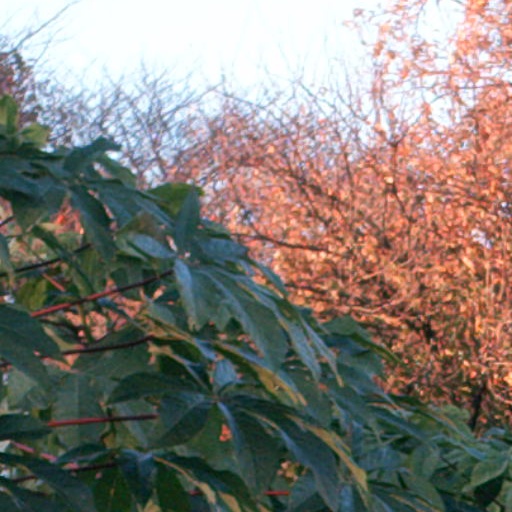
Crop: cassava